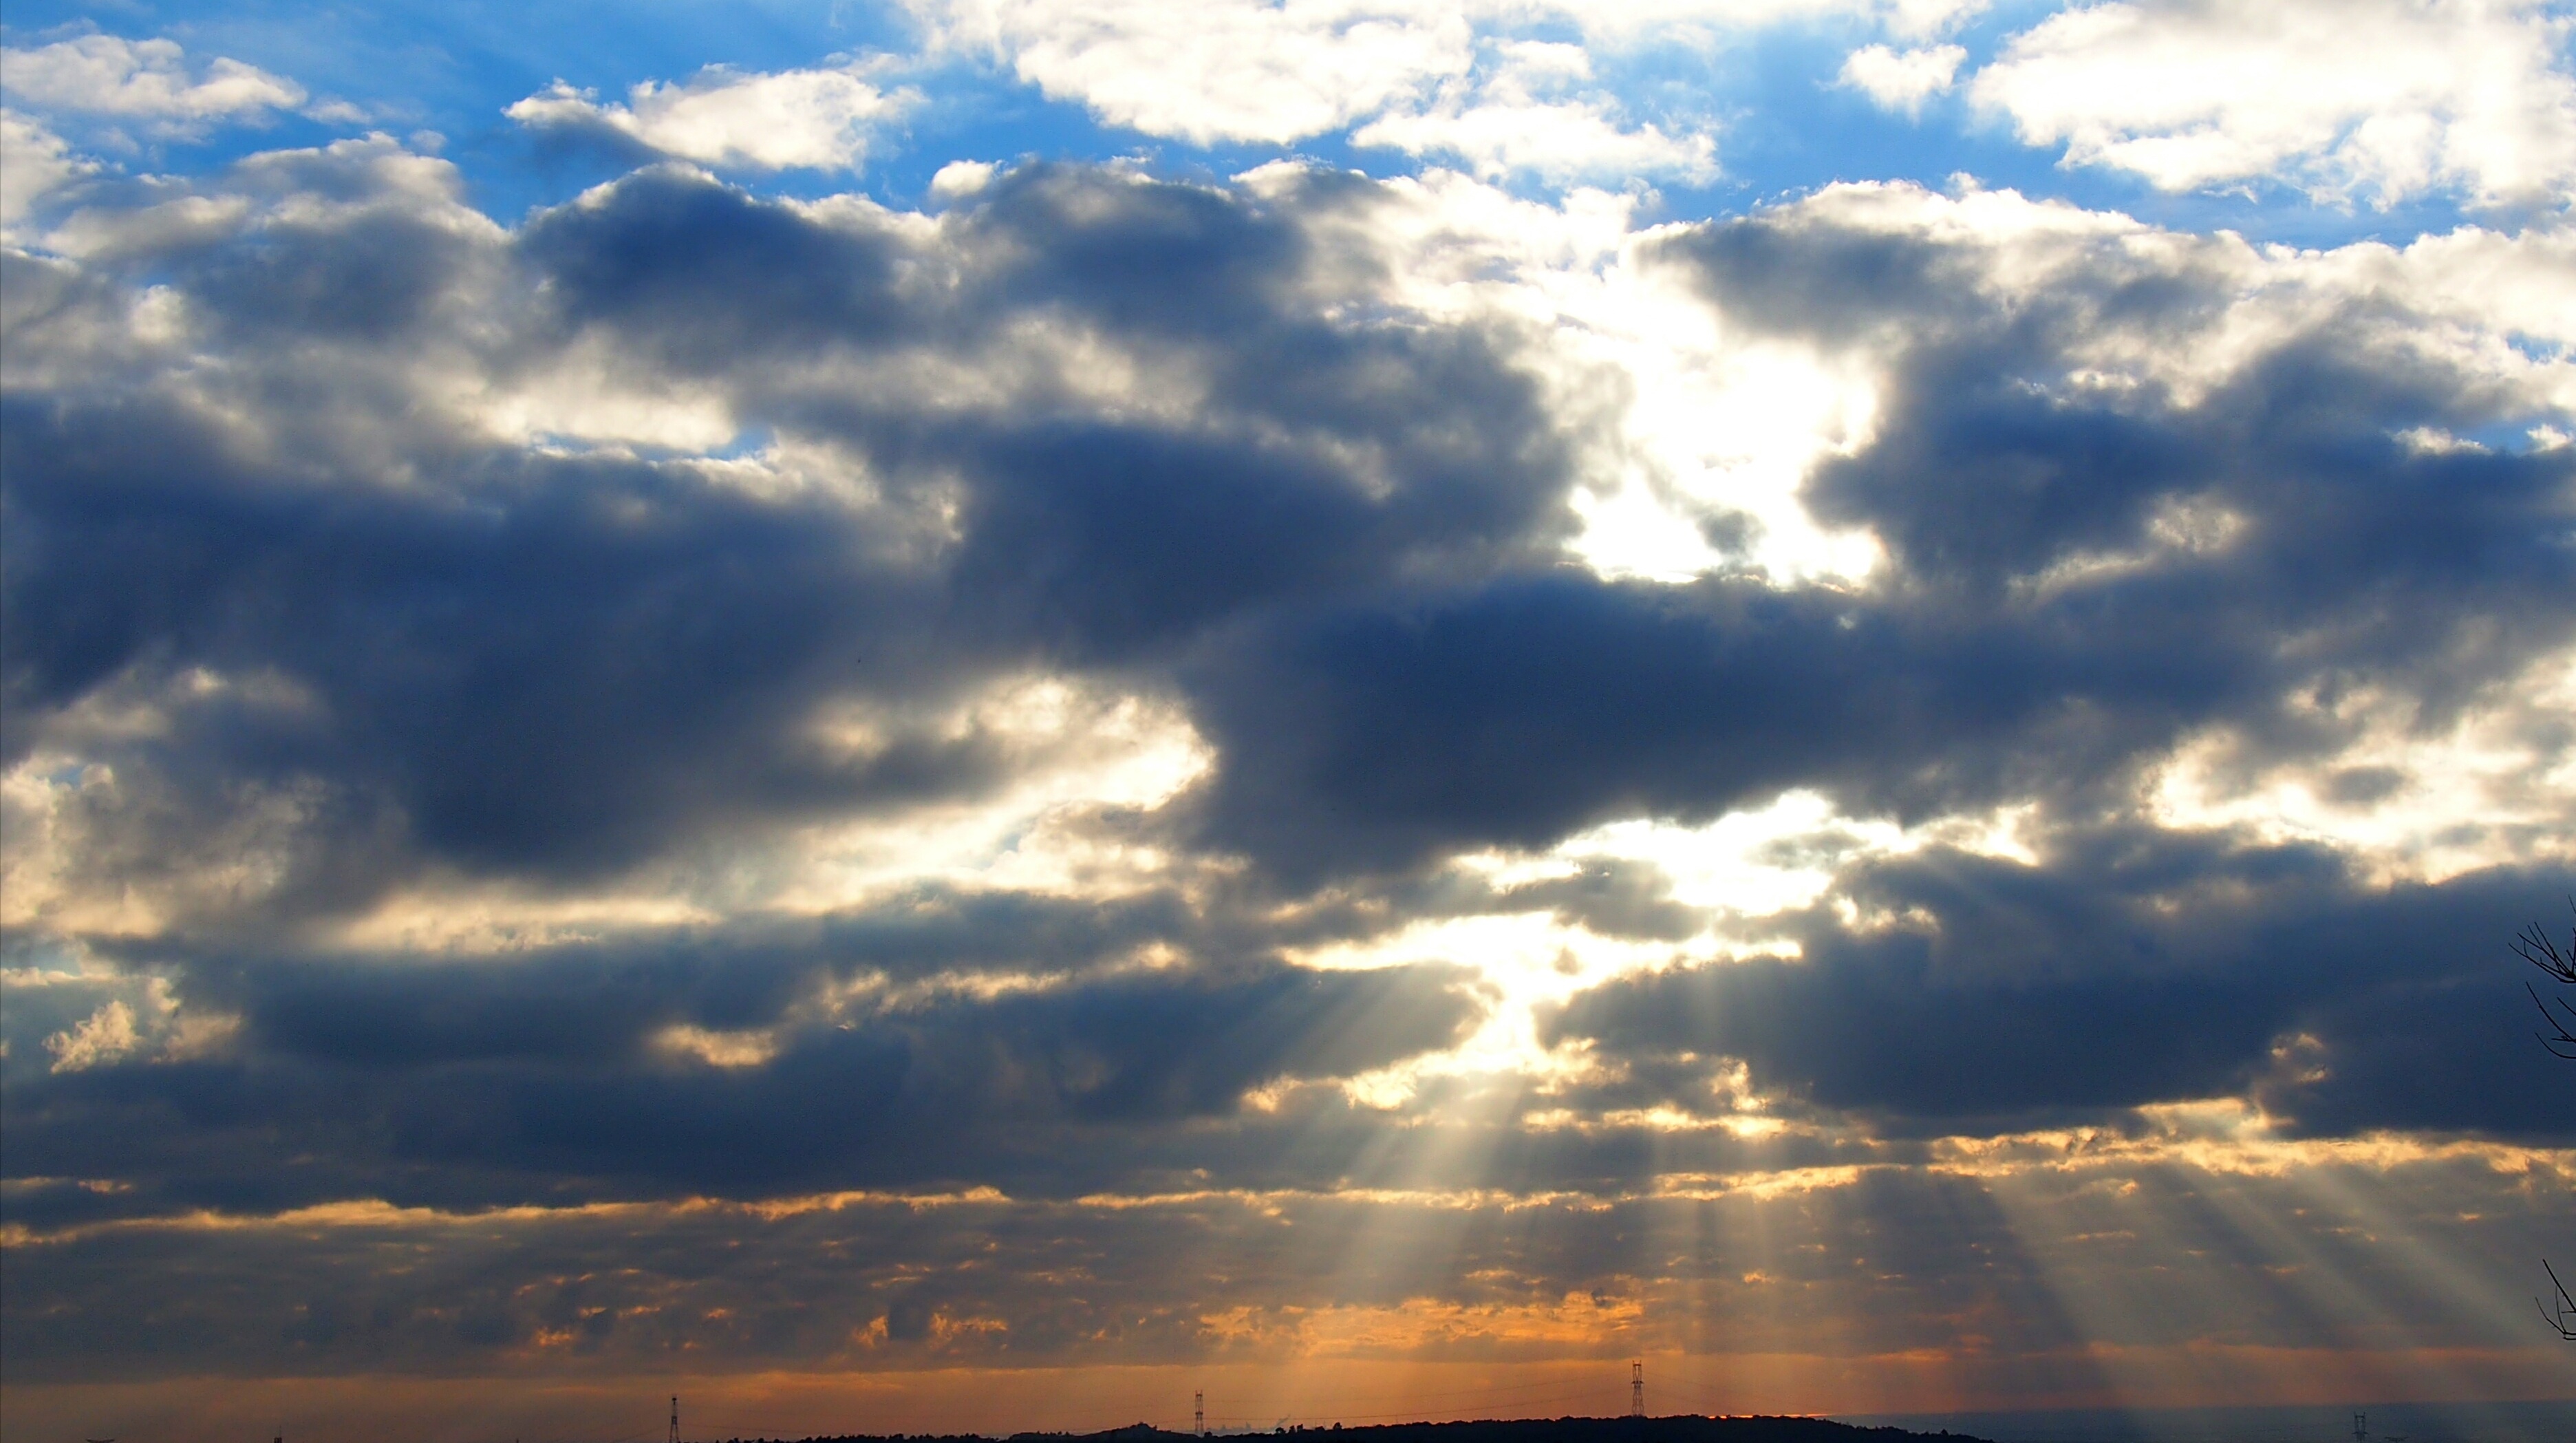
nature, horizon, light, cloud, sky, sun, sunrise, sunset, sunlight, morning, dawn, atmosphere, dusk, daytime, evening, cumulus, clouds, afterglow, meteorological phenomenon, red sky at morning